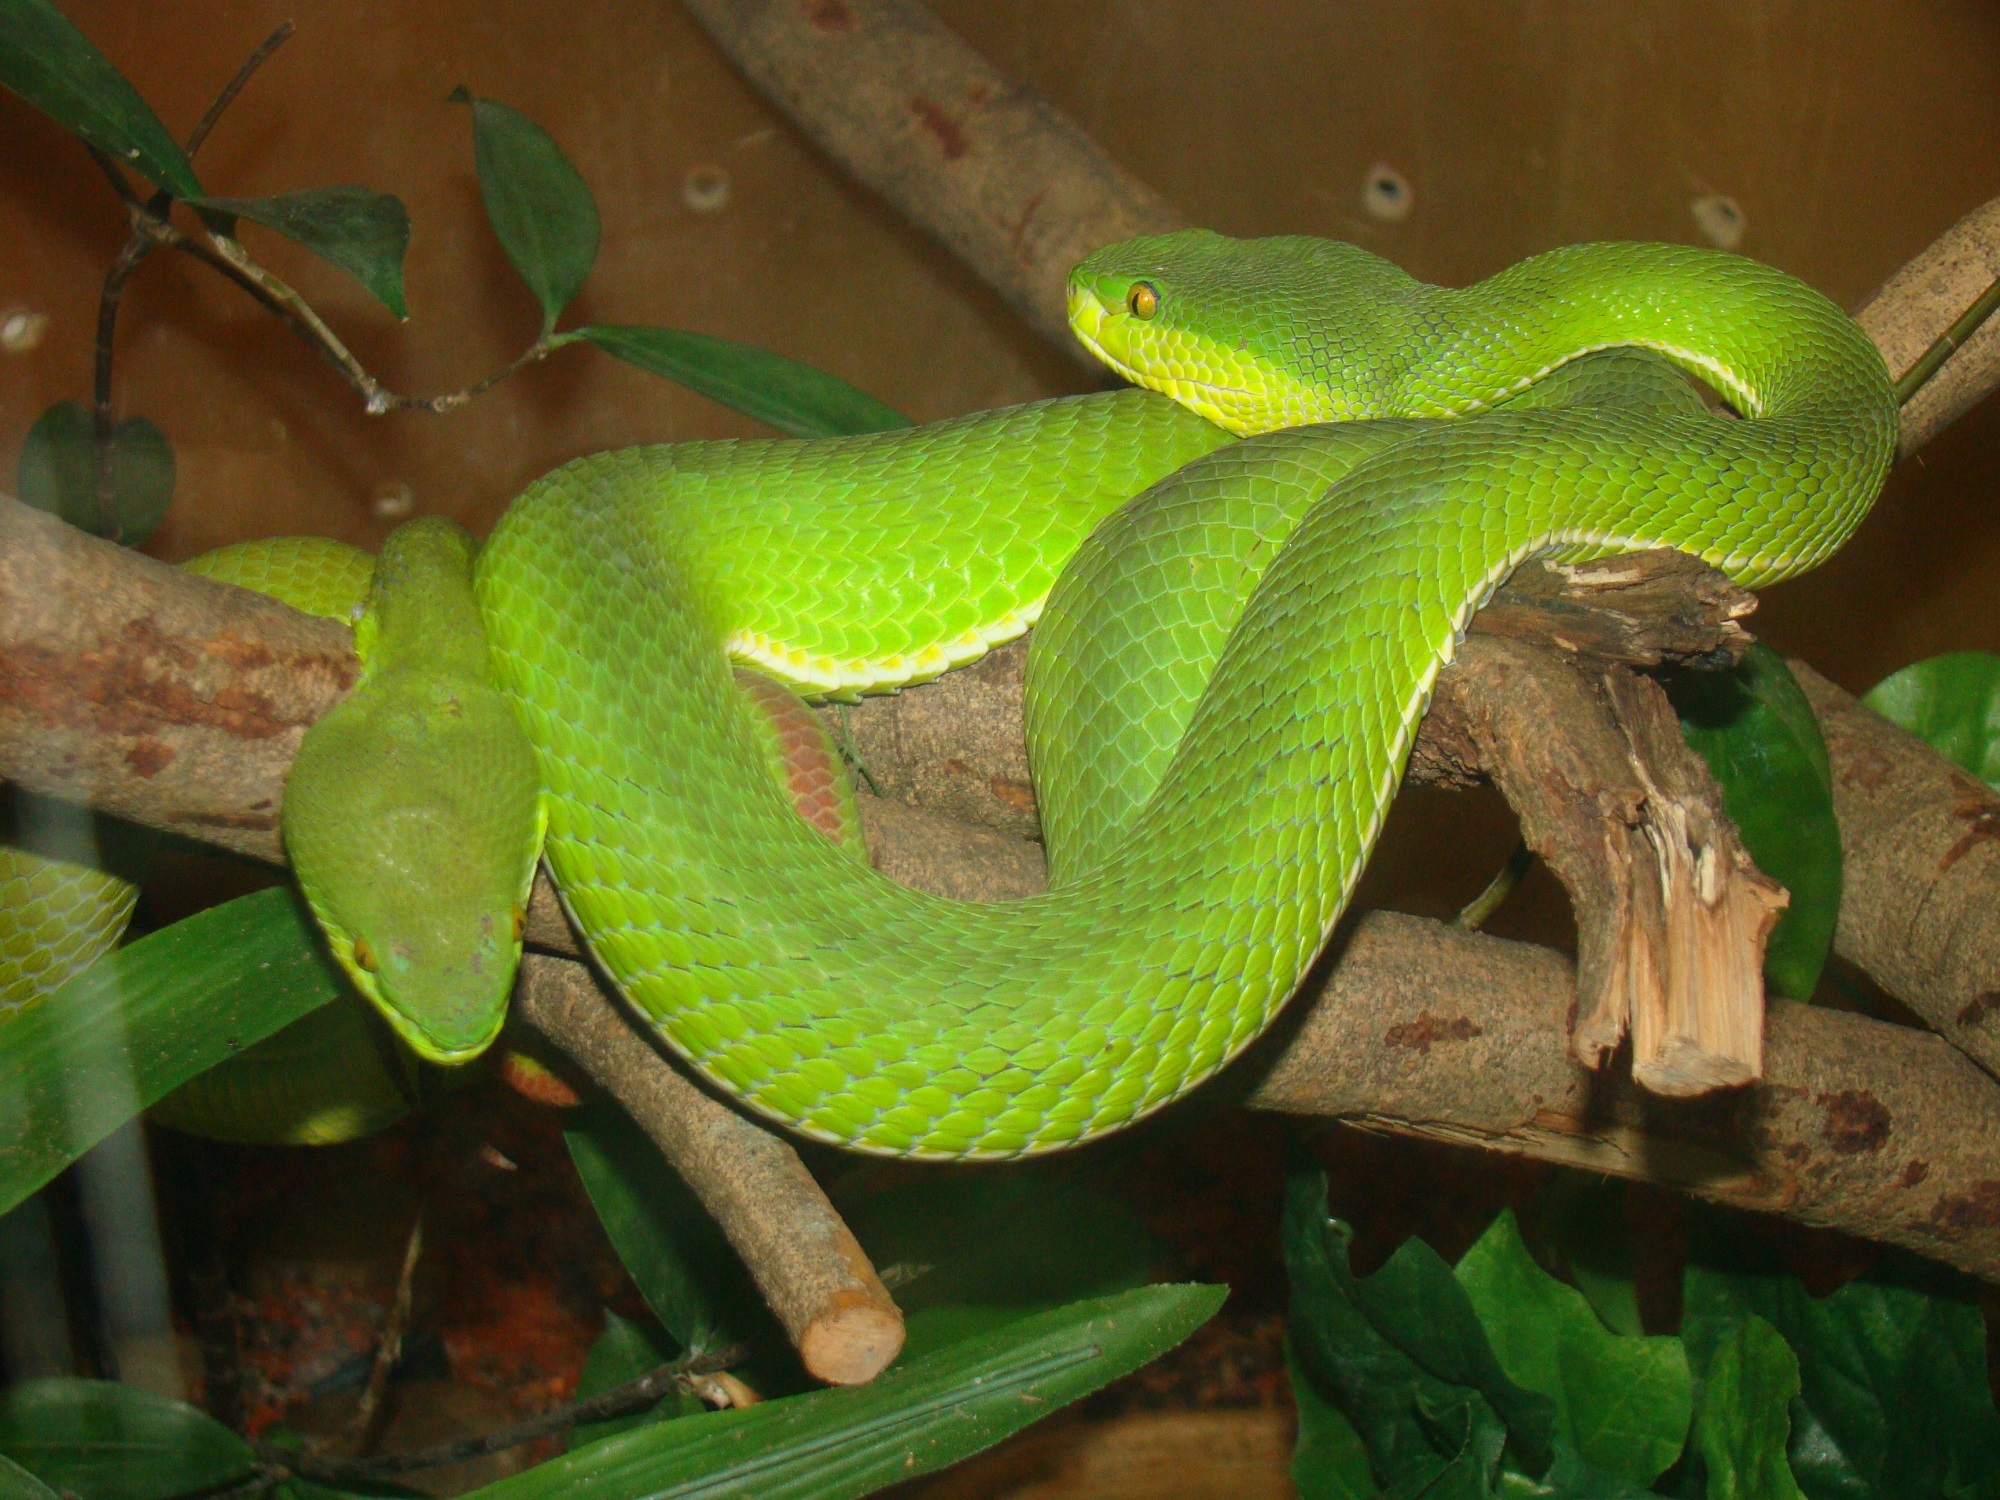
tree, nature, asian, wildlife, zoo, portrait, green, reptile, fauna, snake, vertebrate, reptiles, snakes, tropics, dangerous, venomous, serpent, venom, mamba, dactyloidae, palm pit vipers, lanceheads, trimeresurus, scaled reptile, western green mamba